Duvar (film)

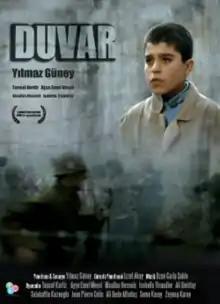
Film poster

Duvar is a 1983 Turkish drama film directed by Yılmaz Güney produced in France. It was entered into the 1983 Cannes Film Festival.